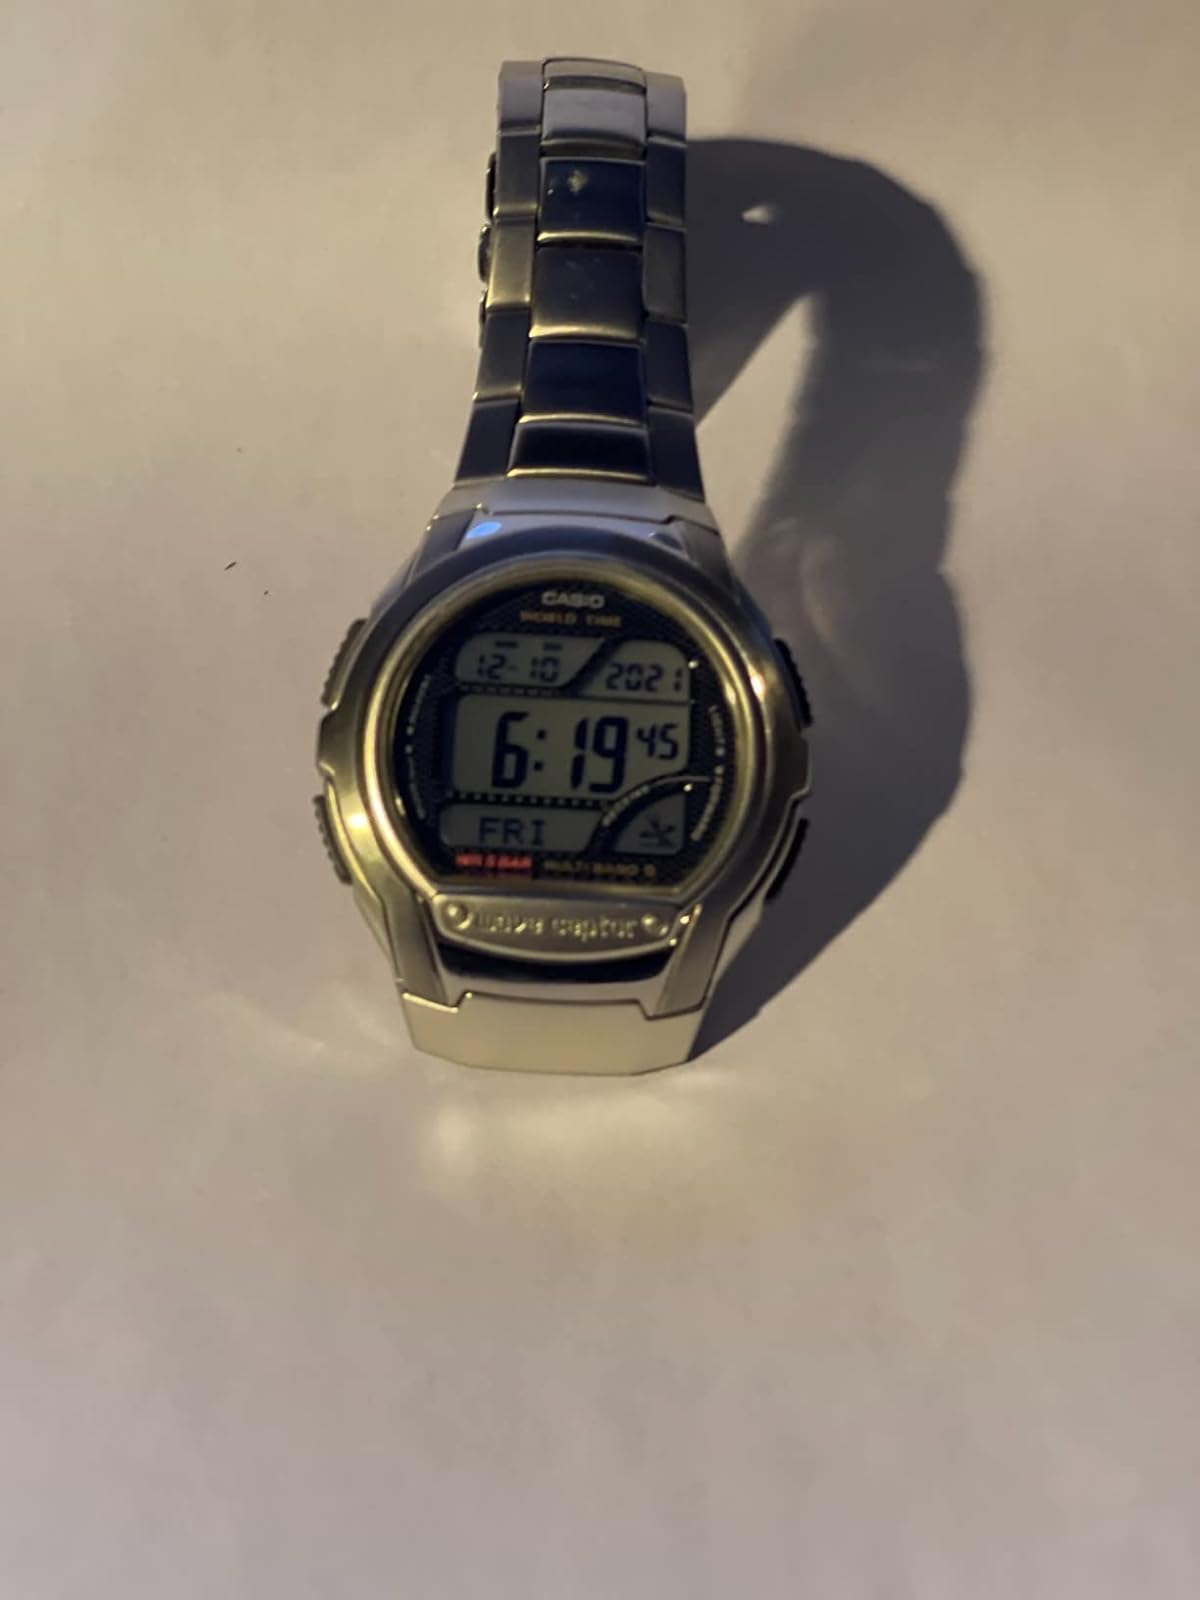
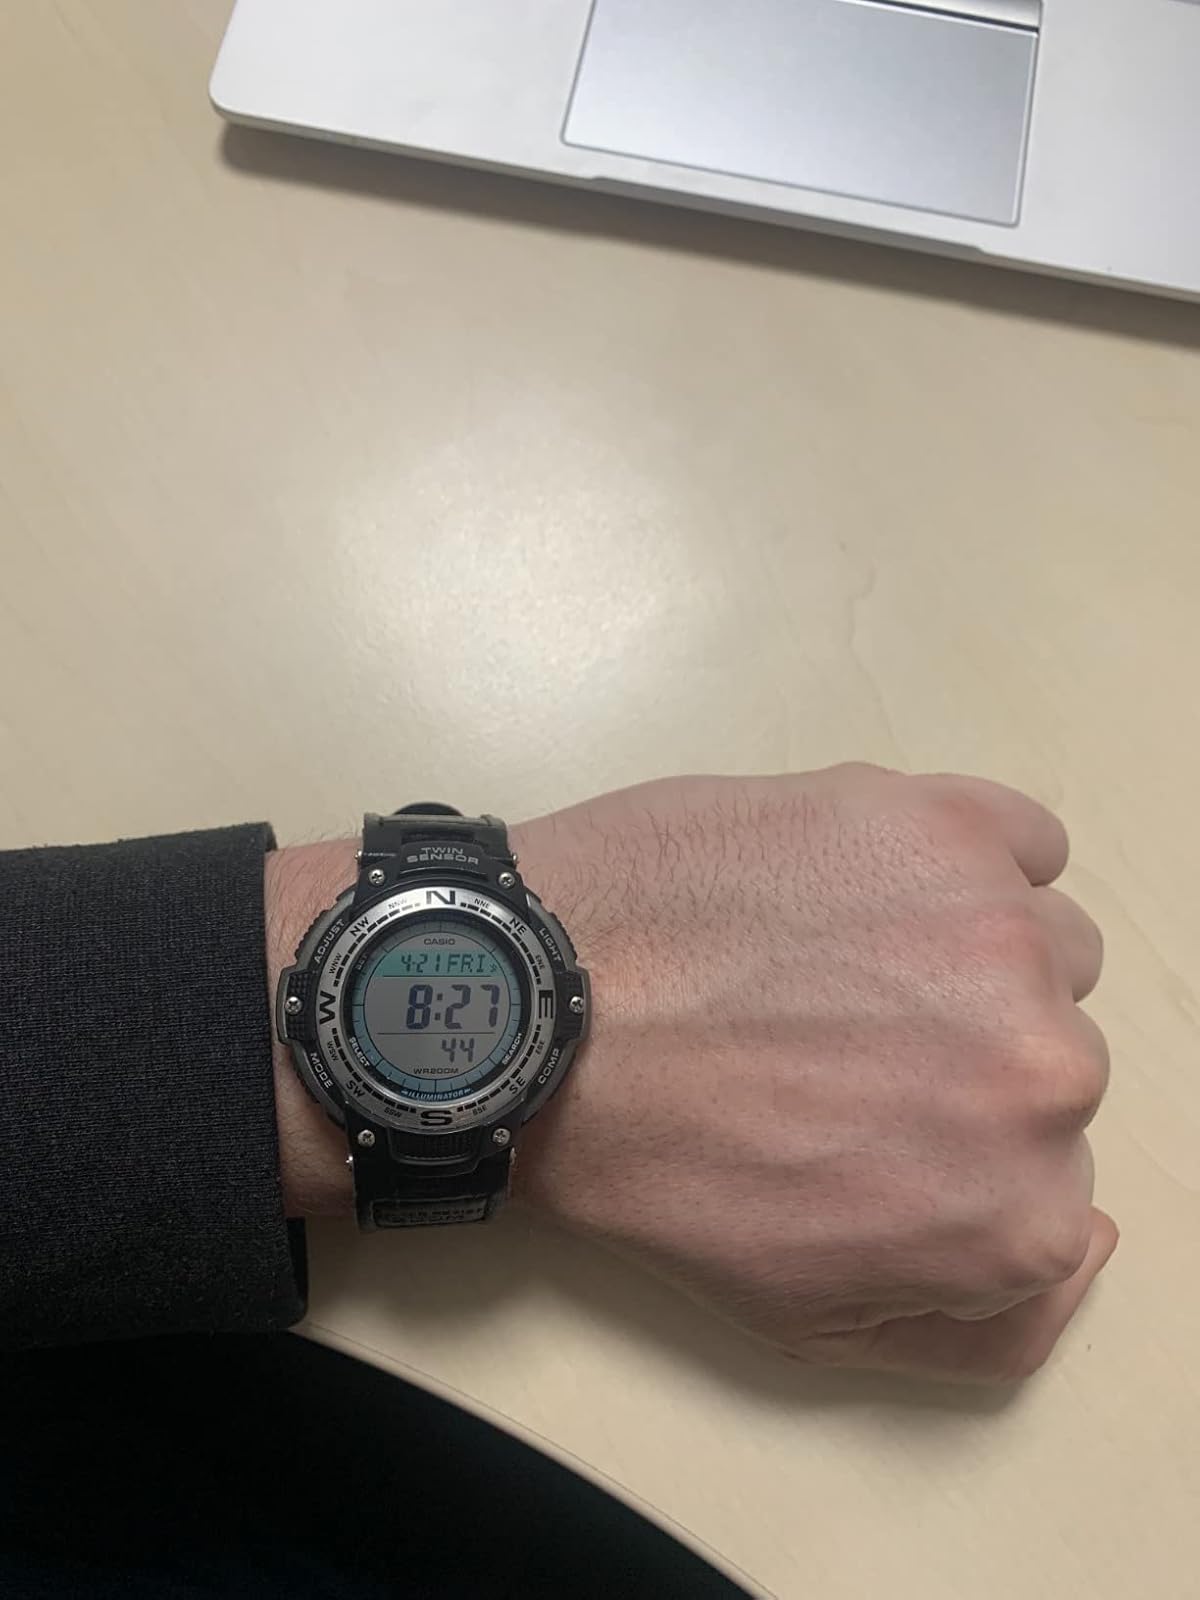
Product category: accessories_watch
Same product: no